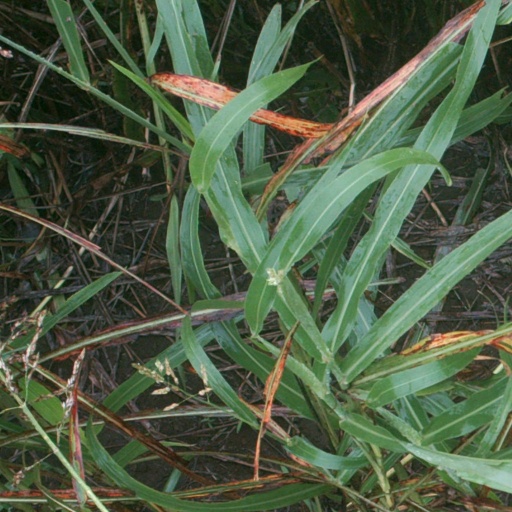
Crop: sorghum